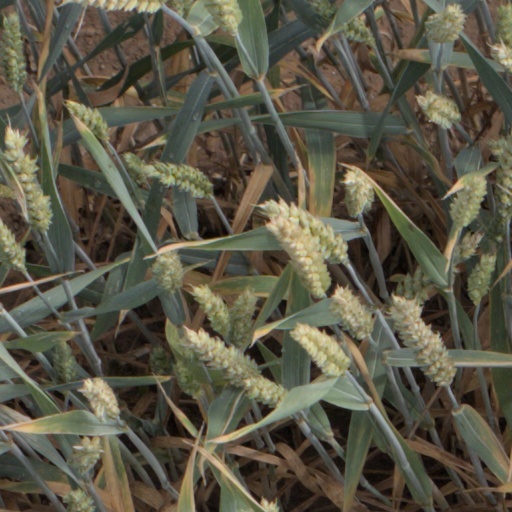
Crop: wheat